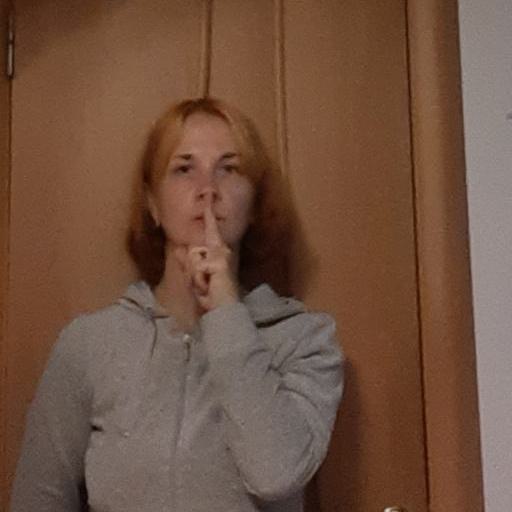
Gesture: mute